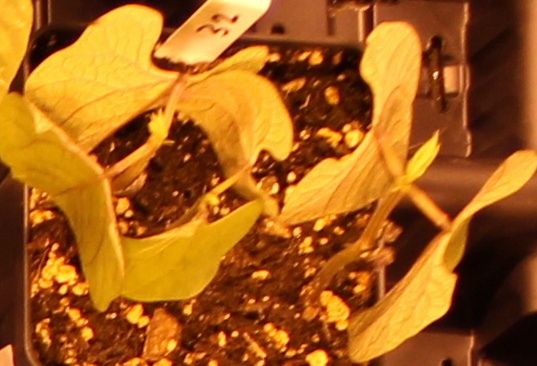
Label: Blackbean